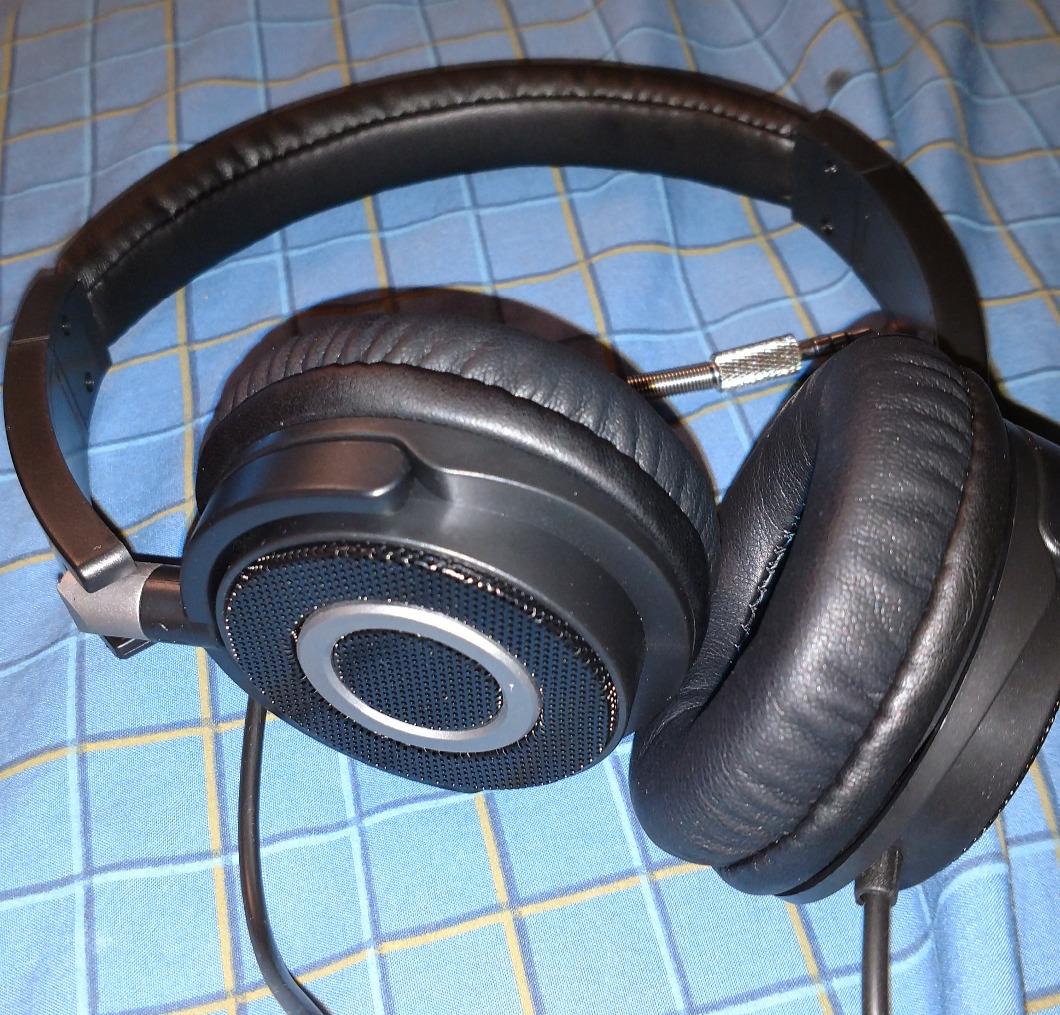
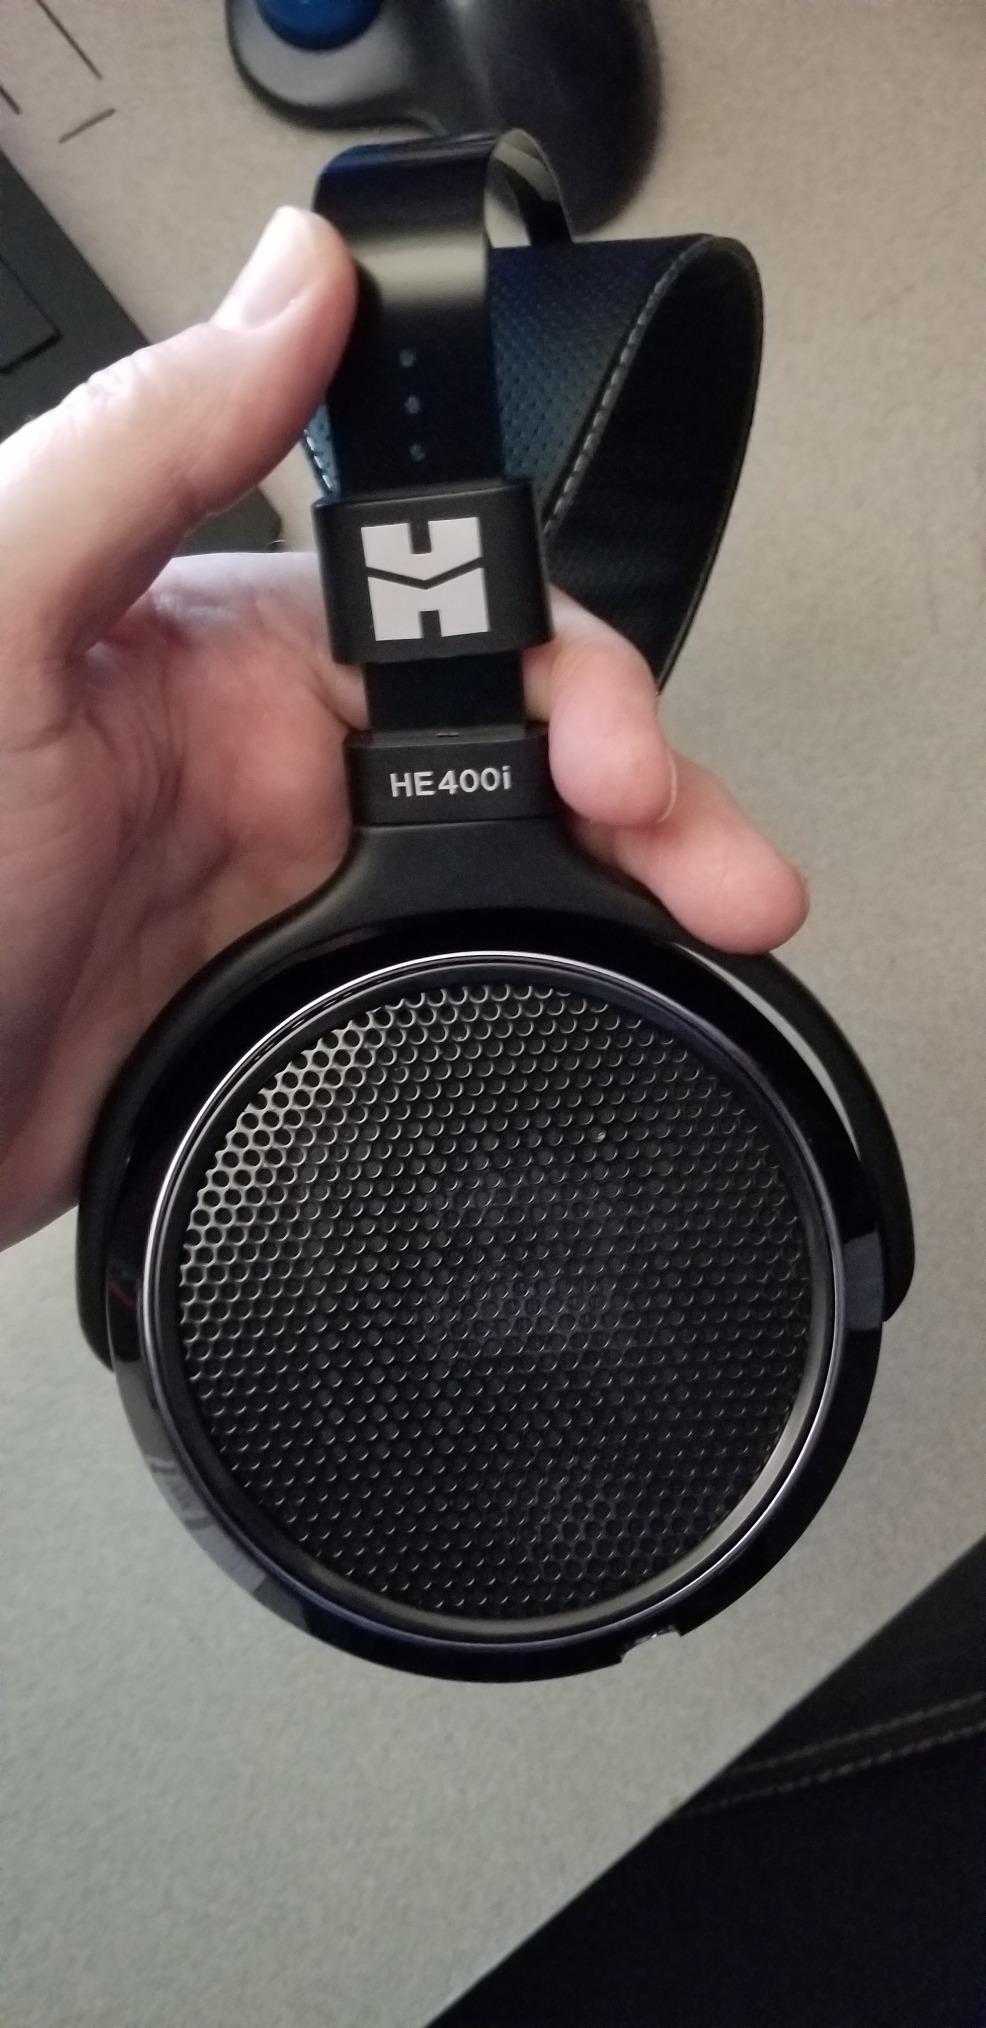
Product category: headphones
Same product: no